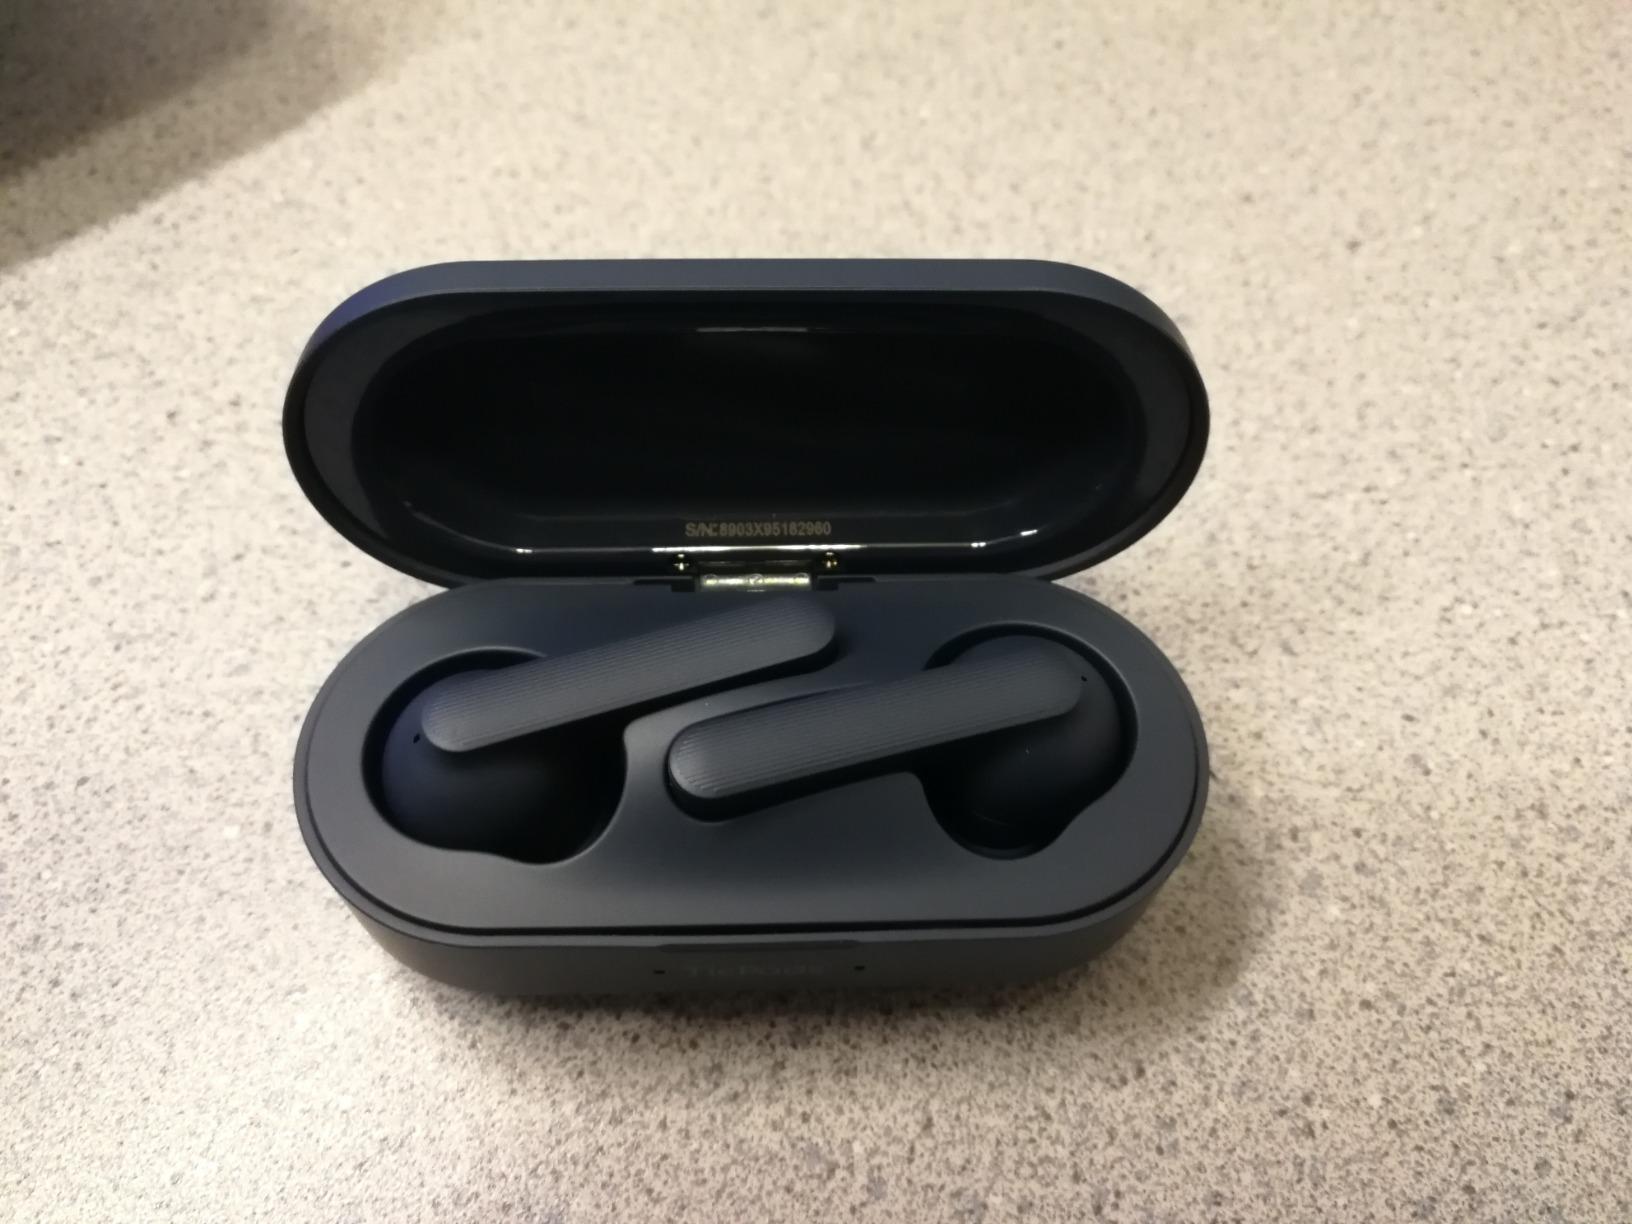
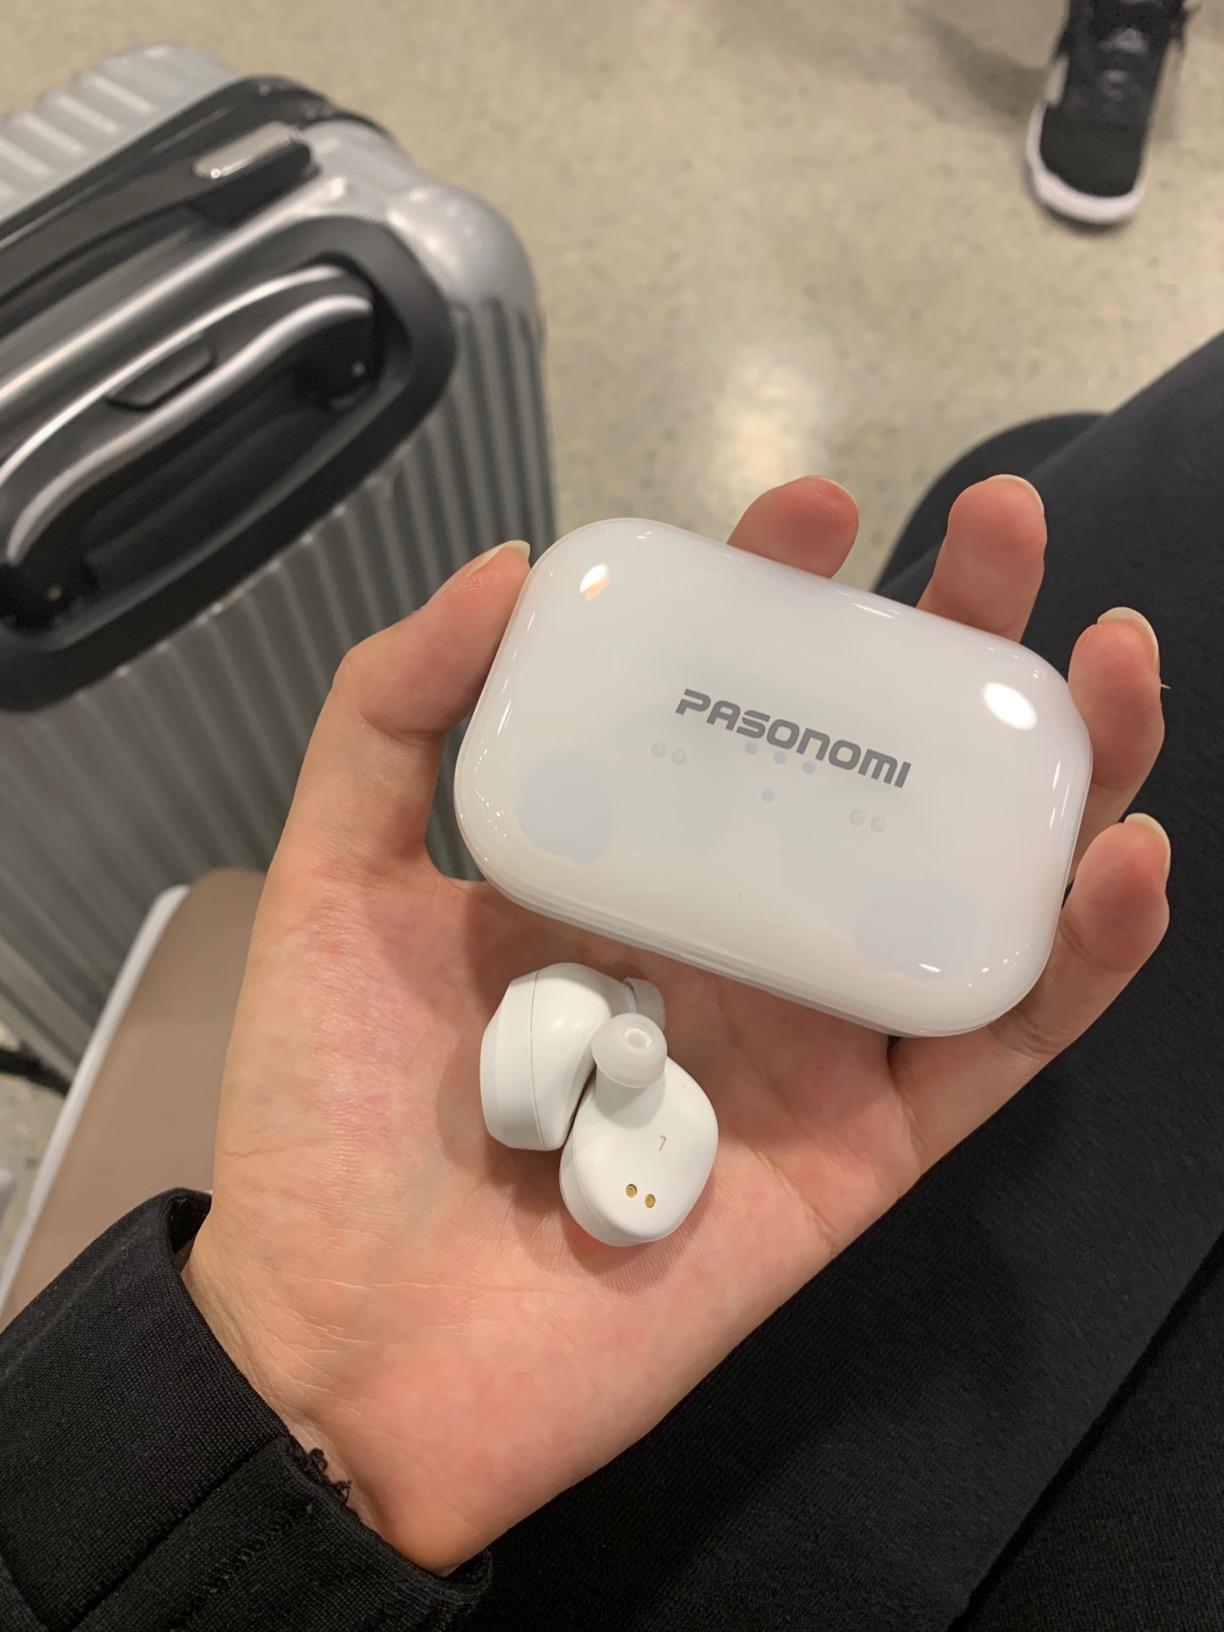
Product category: earbuds
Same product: no